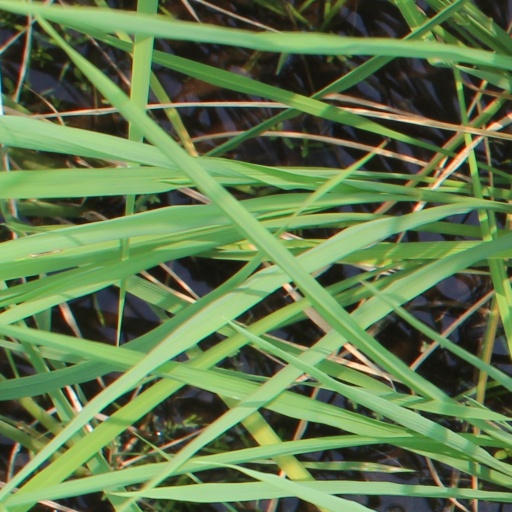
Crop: rice